Animal coloration

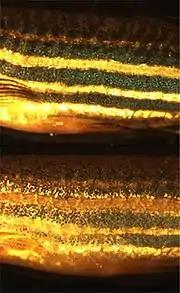
Side of zebrafish shows how chromatophores (dark spots) respond to 24 hours in dark (above) or light (below).

Animal coloration may be the result of any combination of pigments, chromatophores, structural coloration and bioluminescence.